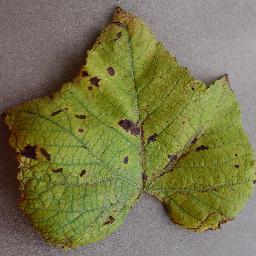
Label: Grape___Leaf_blight_(Isariopsis_Leaf_Spot)